Maximilian I, Holy Roman Emperor

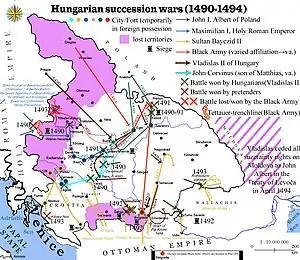
Succession wars in Hungary after the death of Matthias Corvinus (Vladislas marked dark red)

During his time in the Low Countries, he had experimented with all kinds of military models available, first urban militia and vassalic troops, then French-style companies that were too rigid and costly, and finally Germanic mercenaries. The brutal efficiency of Germanic mercenaries, together with the financial support of cities outside Flanders like Antwerp, Amsterdam, Mechelen and Brussels as well as a small group of loyal landed nobles proved decisive in the Burgundian-Habsburg regime's final triumph. Reviewing the French historian Amable Sablon du Corail's "La Guerre, le prince et ses sujets. Les finances des Pays-Bas bourguignons sous Marie de Bourgogne et Maximilien d'Autriche (1477–1493)", Marc Boone comments that the brutality described shows Maximilian and the Habsburg dynasty's insatiable greed of expansion and inability to adapt to local traditions, while Jean-François Lassalmonie opines that the nation building process (successful, with the establishment of a common tax) was remarkably similar to the same process in France, including the hesitation in working with local levels of the political society, except that the struggle was shorter and after 1494 a peaceful dialogue between the prince and the estates was reached. Jelle Haemers suggests that the level of violence associated with the suppression of the revolts as traditionally imagined has been exaggerated and that most of the violence happened in a symbolical manner, but also cautions against the tendency to consider the "central state" in the sense of a modern state.